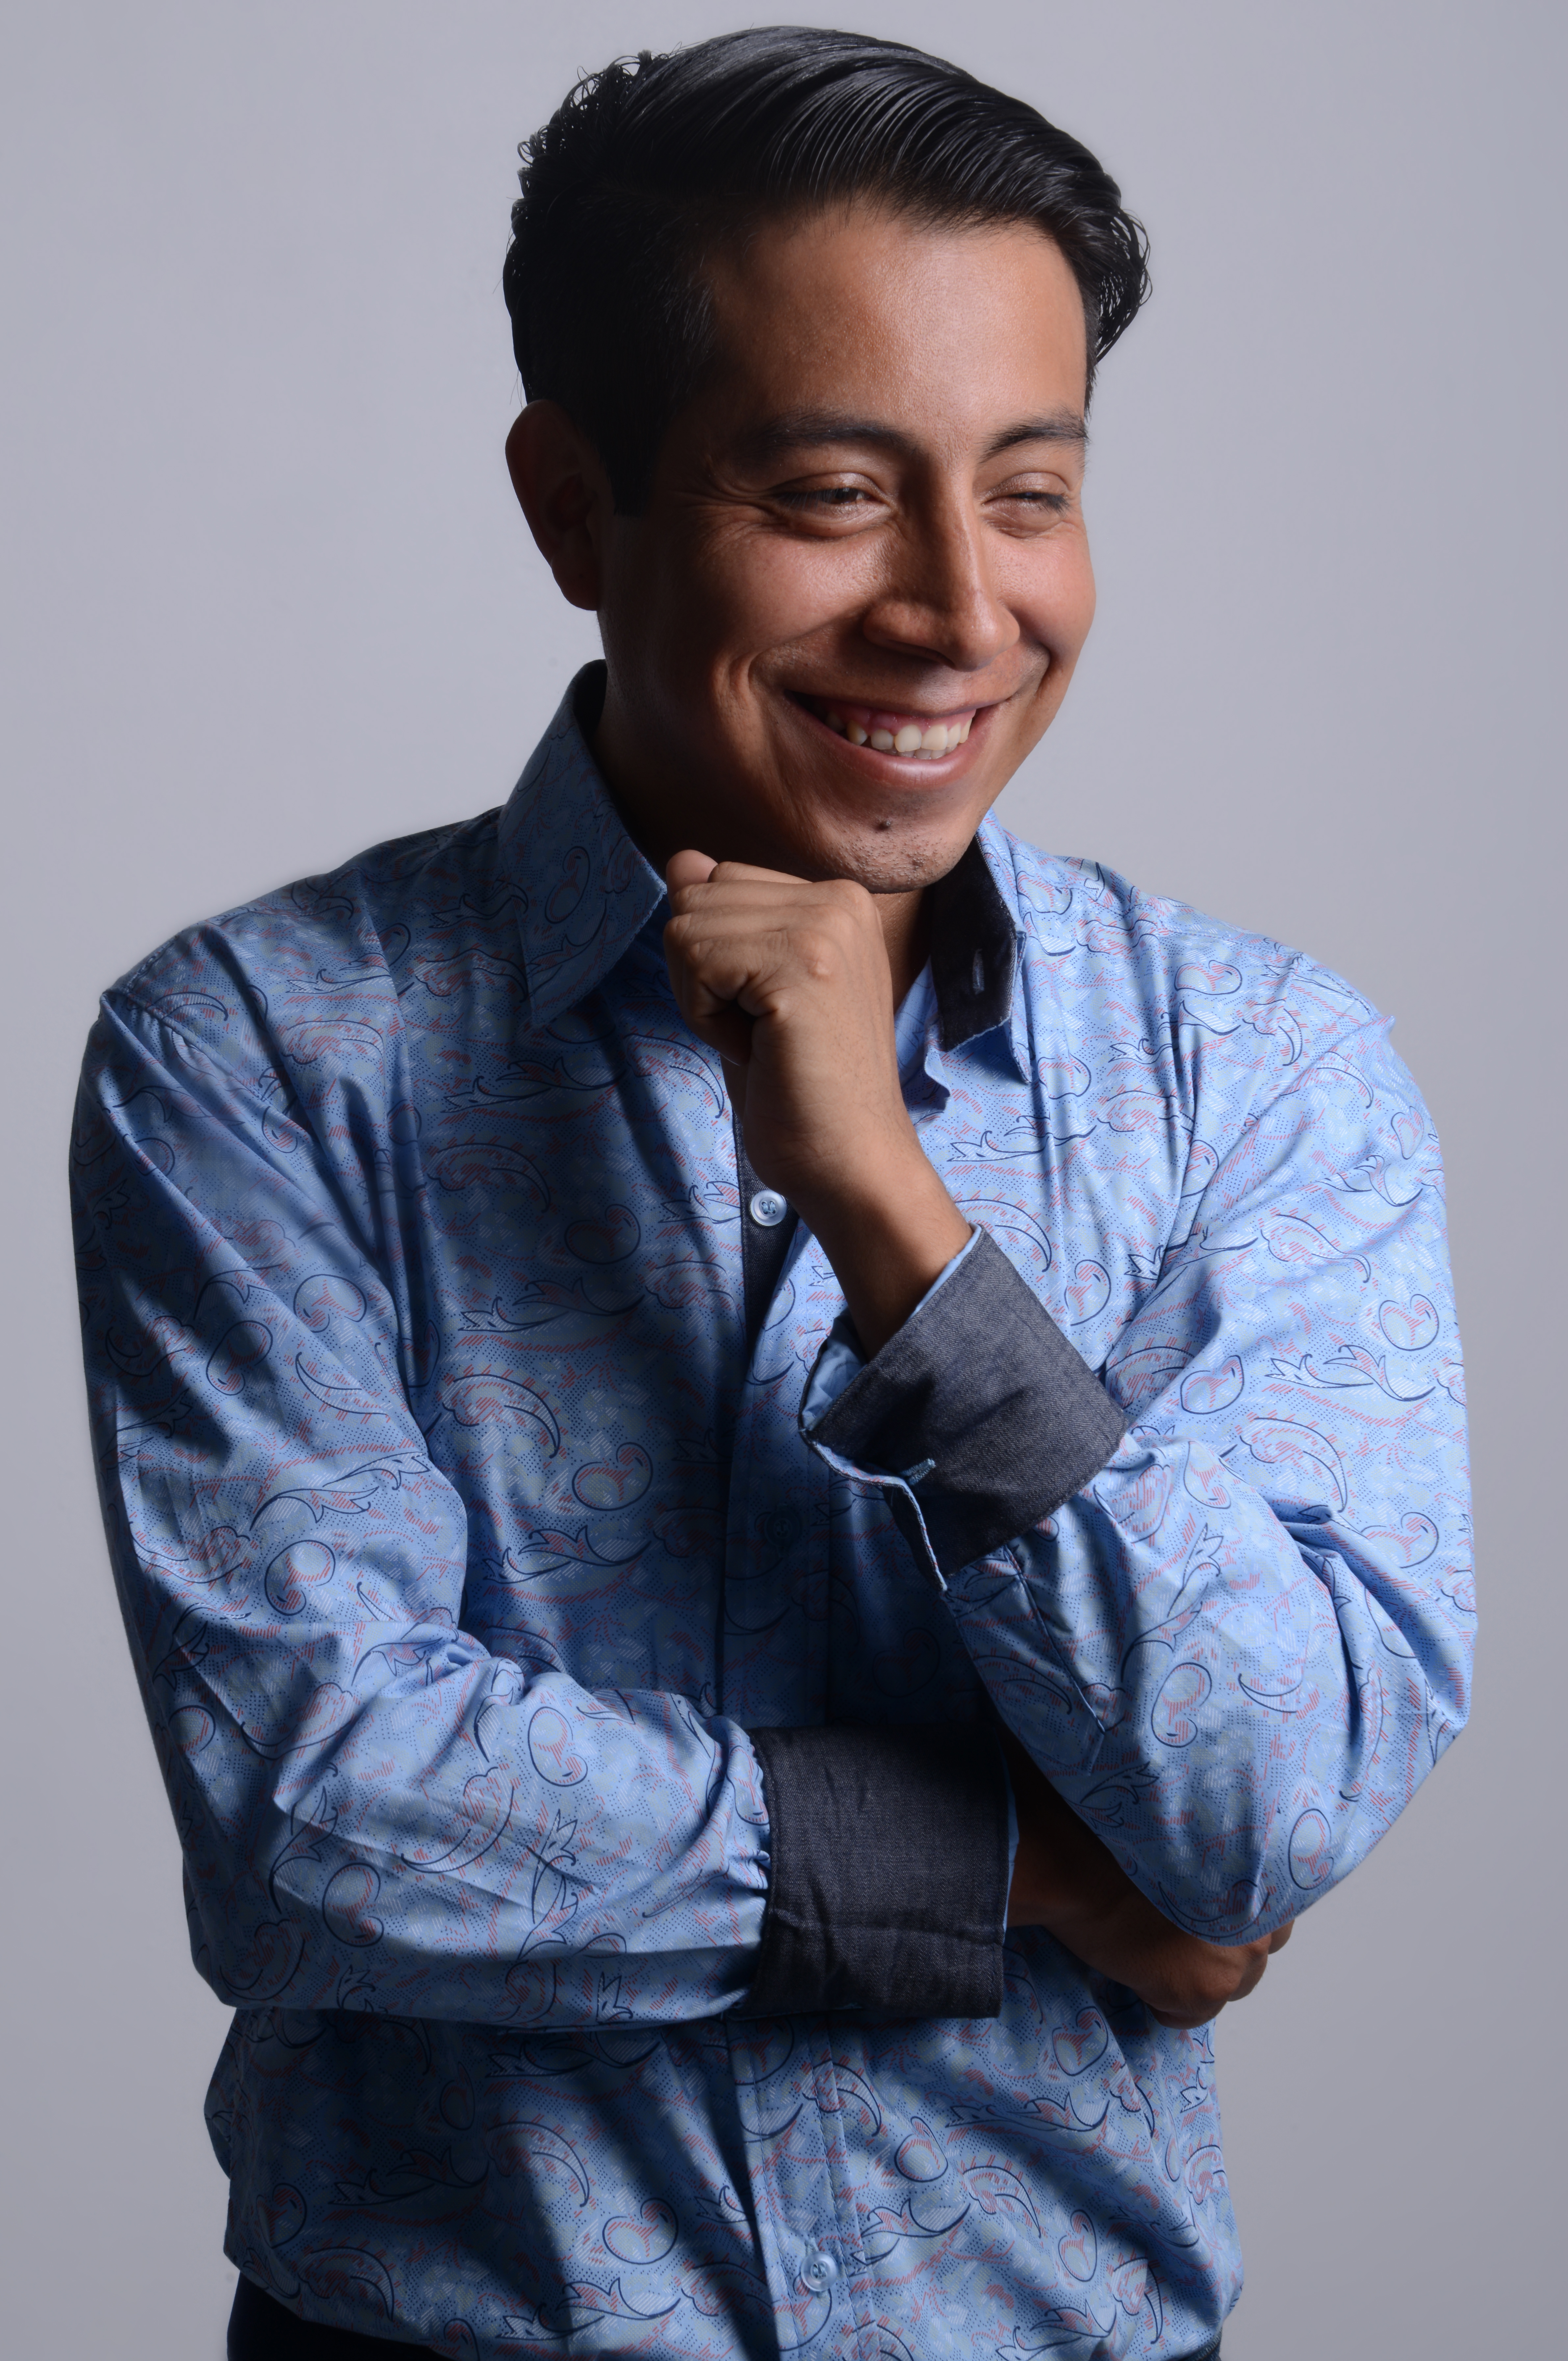
men, women, woman, person, people, inhabitant, human, young, arm, dress shirt, hairstyle, collar, sleeve, forehead, shoulder, shirt, textile, standing, happy, facial expression, style, elbow, jaw, black hair, tooth, muscle, pocket, laugh, button, gesture, pleased, cuff, top, portrait photography, photo shoot, model, Caesar cut, portrait